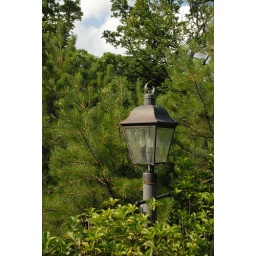
Narnia-esque positioning of a street lamp in West Tisbury on Martha's Vineyard, MA.